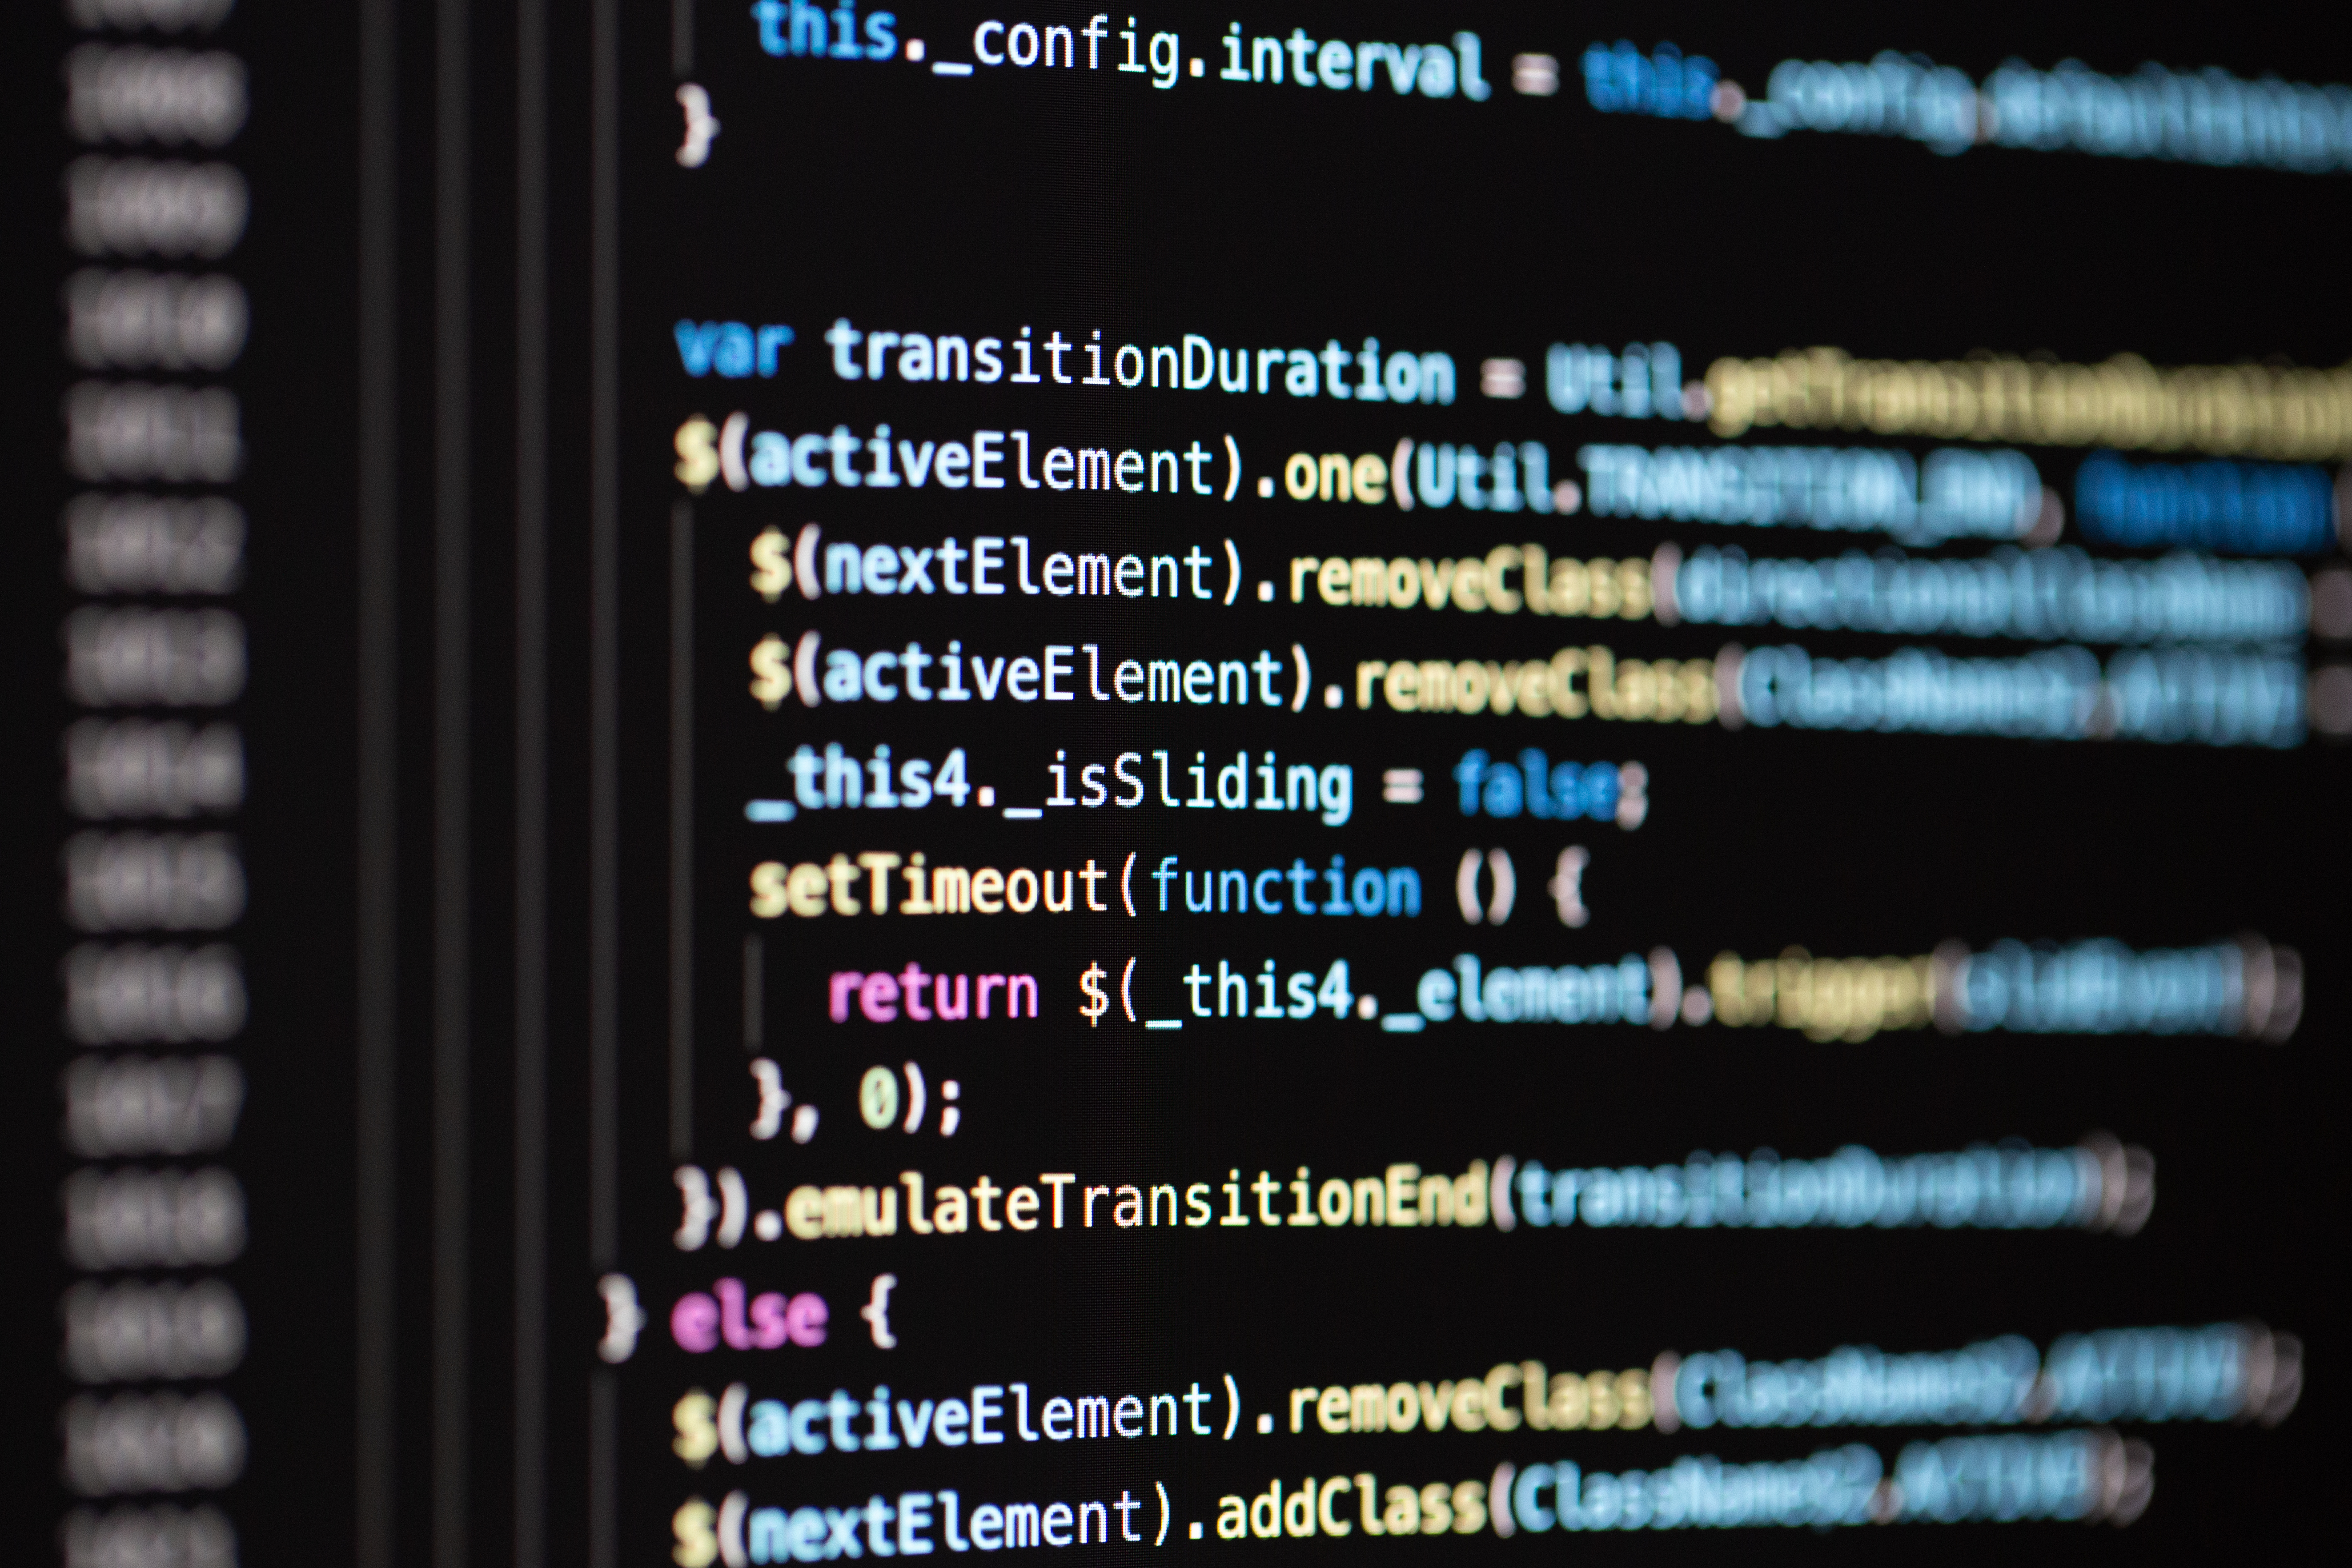
text, font, technology, electronic device, multimedia, media